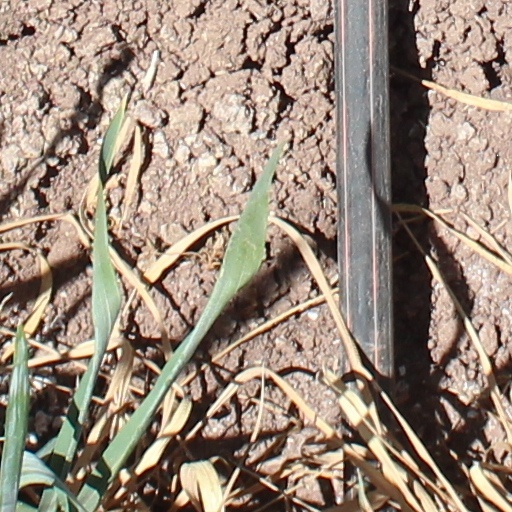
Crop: wheat